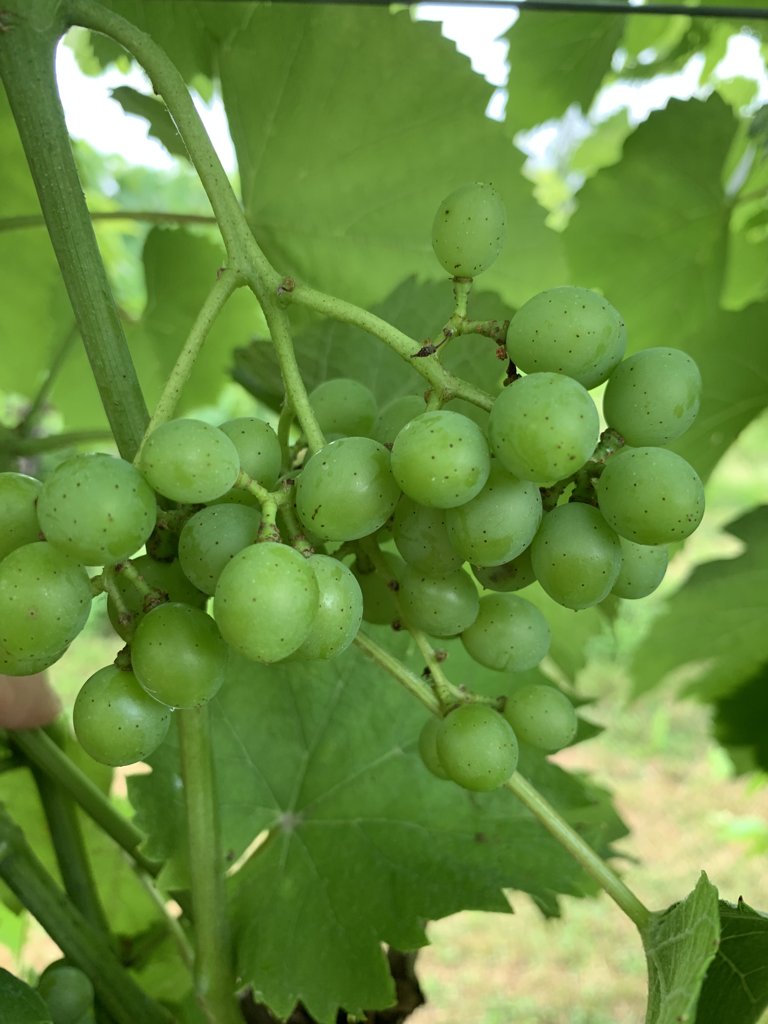
Berries visible: 31
Grape clusters: 1